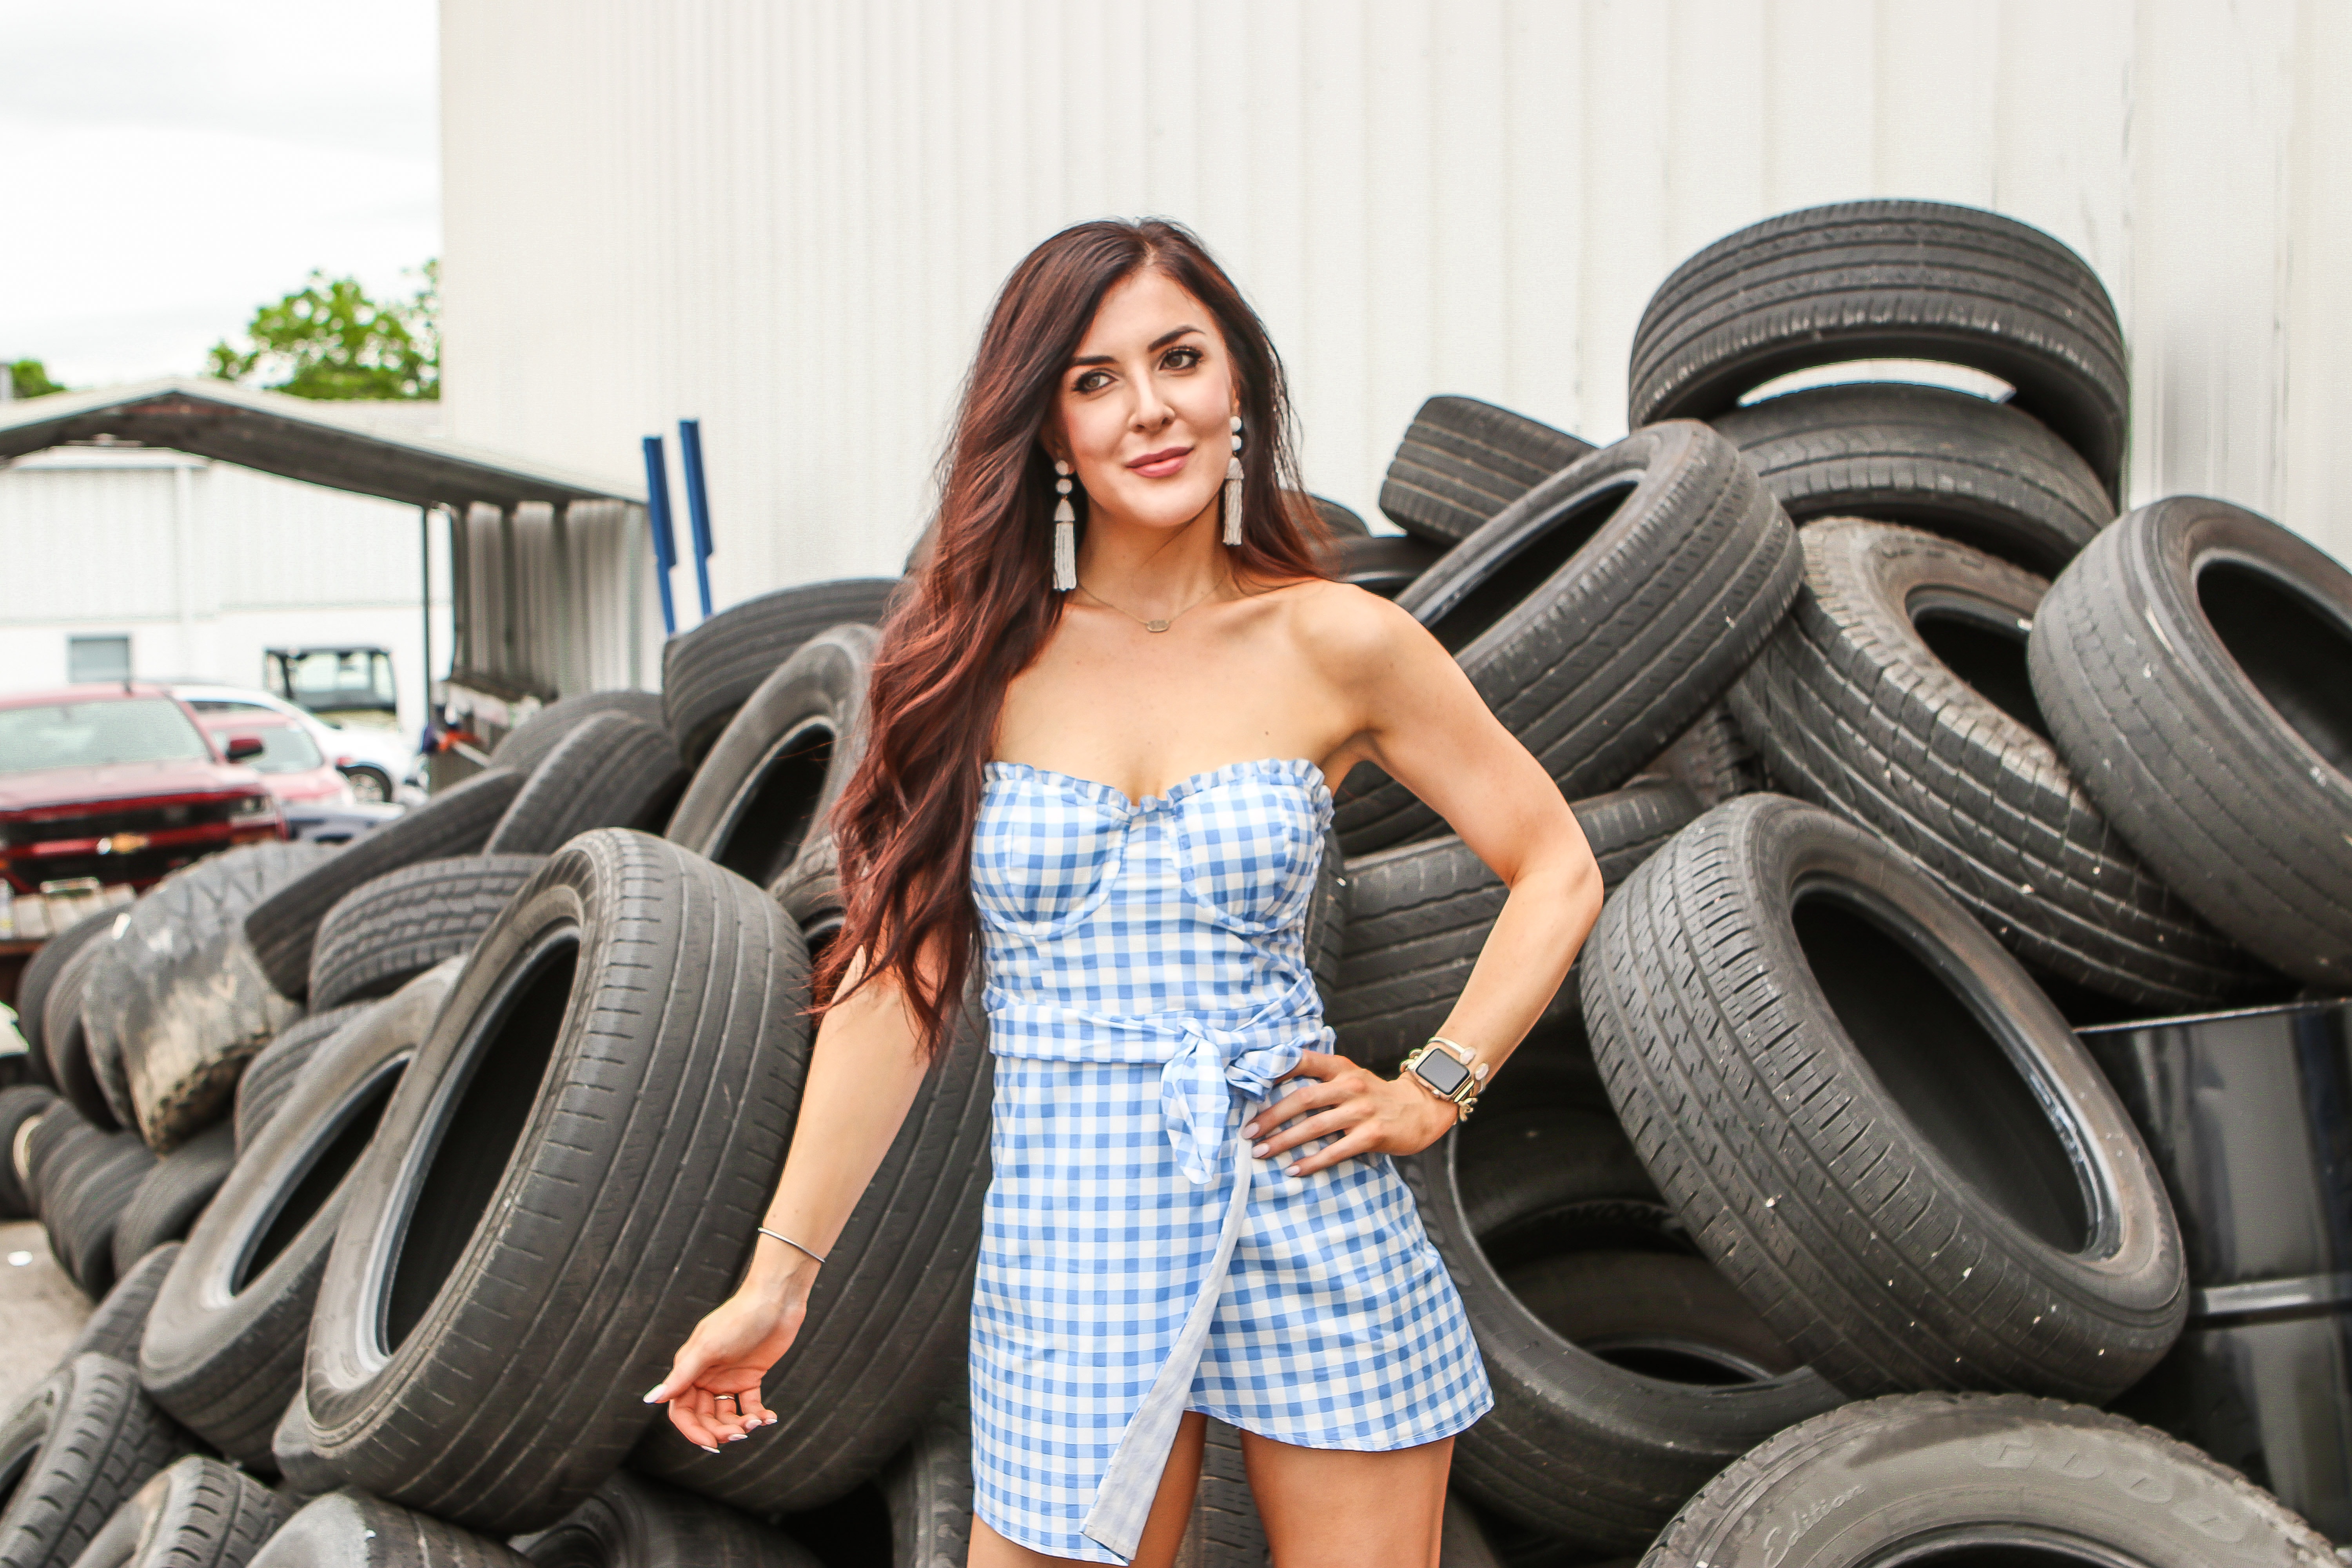
tire, automotive tire, synthetic rubber, motor vehicle, auto part, wheel, automotive wheel system, automotive design, rim, tread, vehicle, dress, tire care, model, car, black hair, pattern, photo shoot, natural rubber, metal